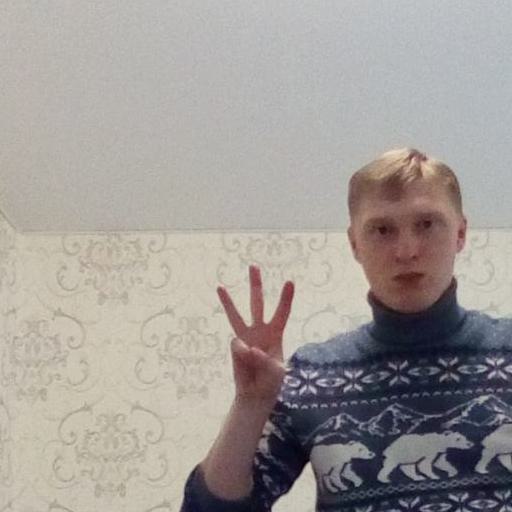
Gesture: three